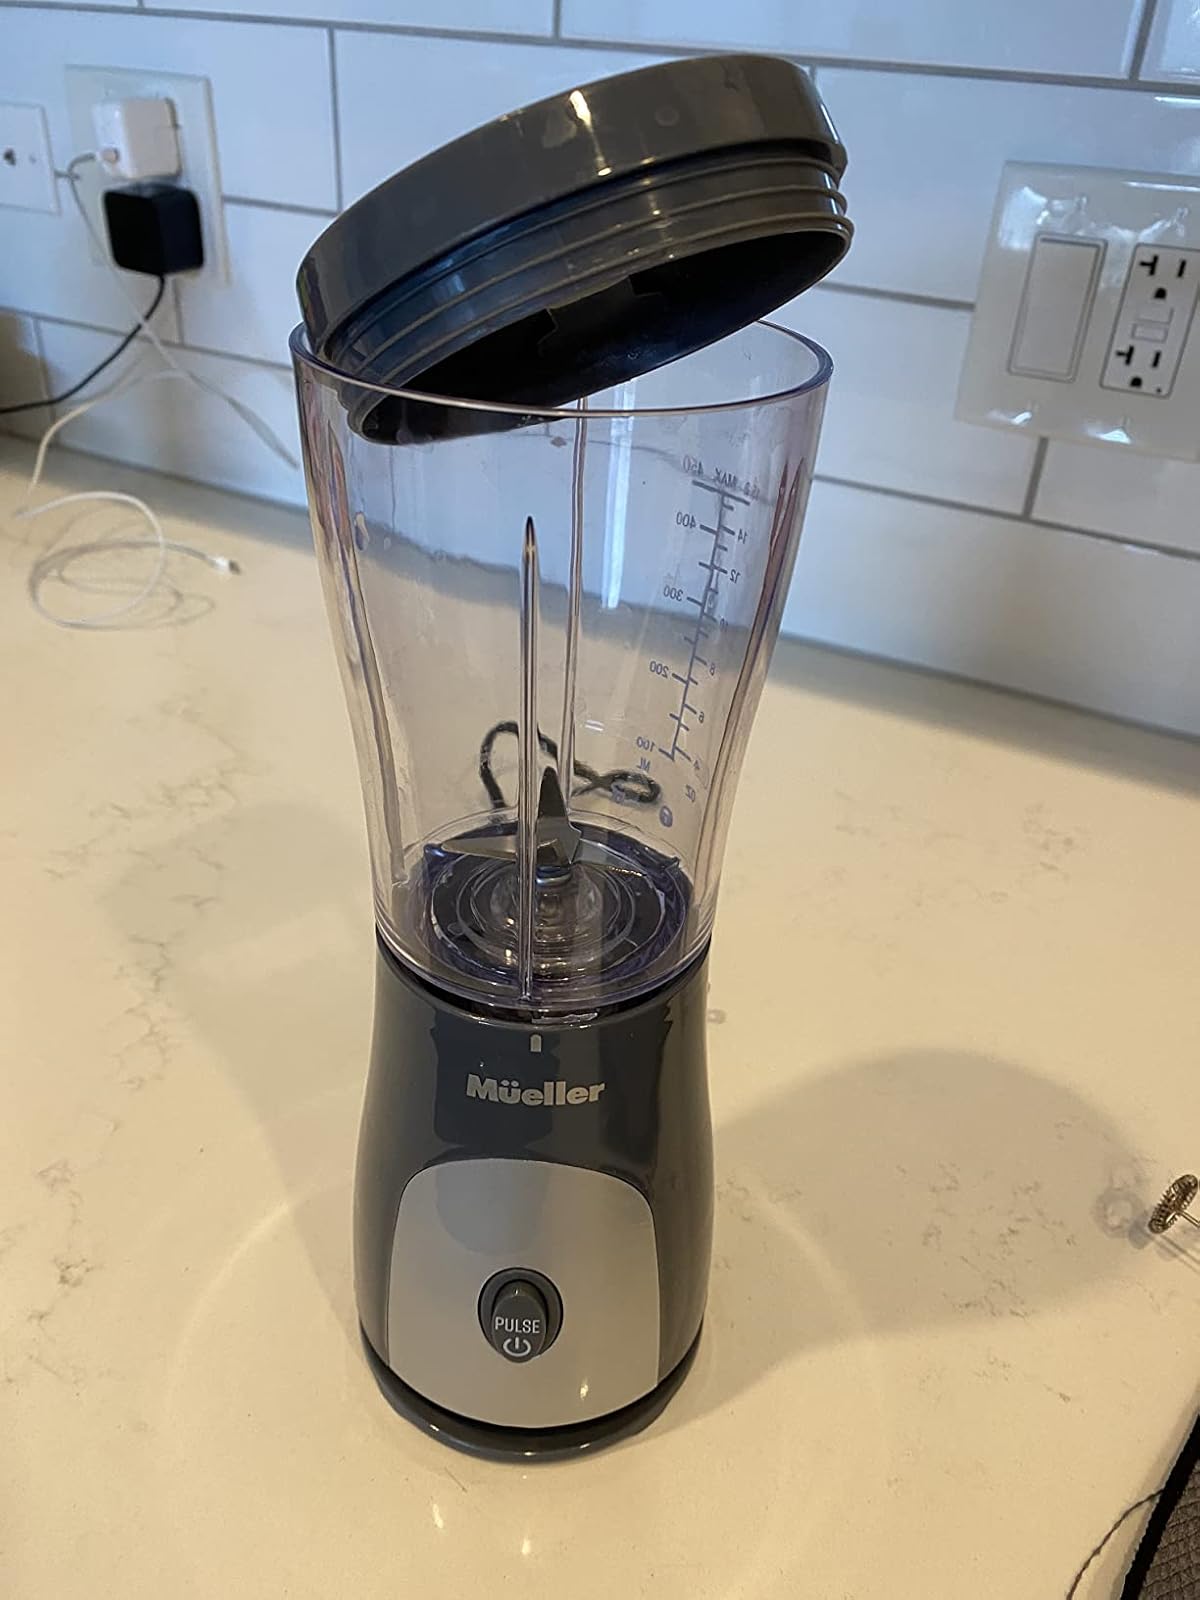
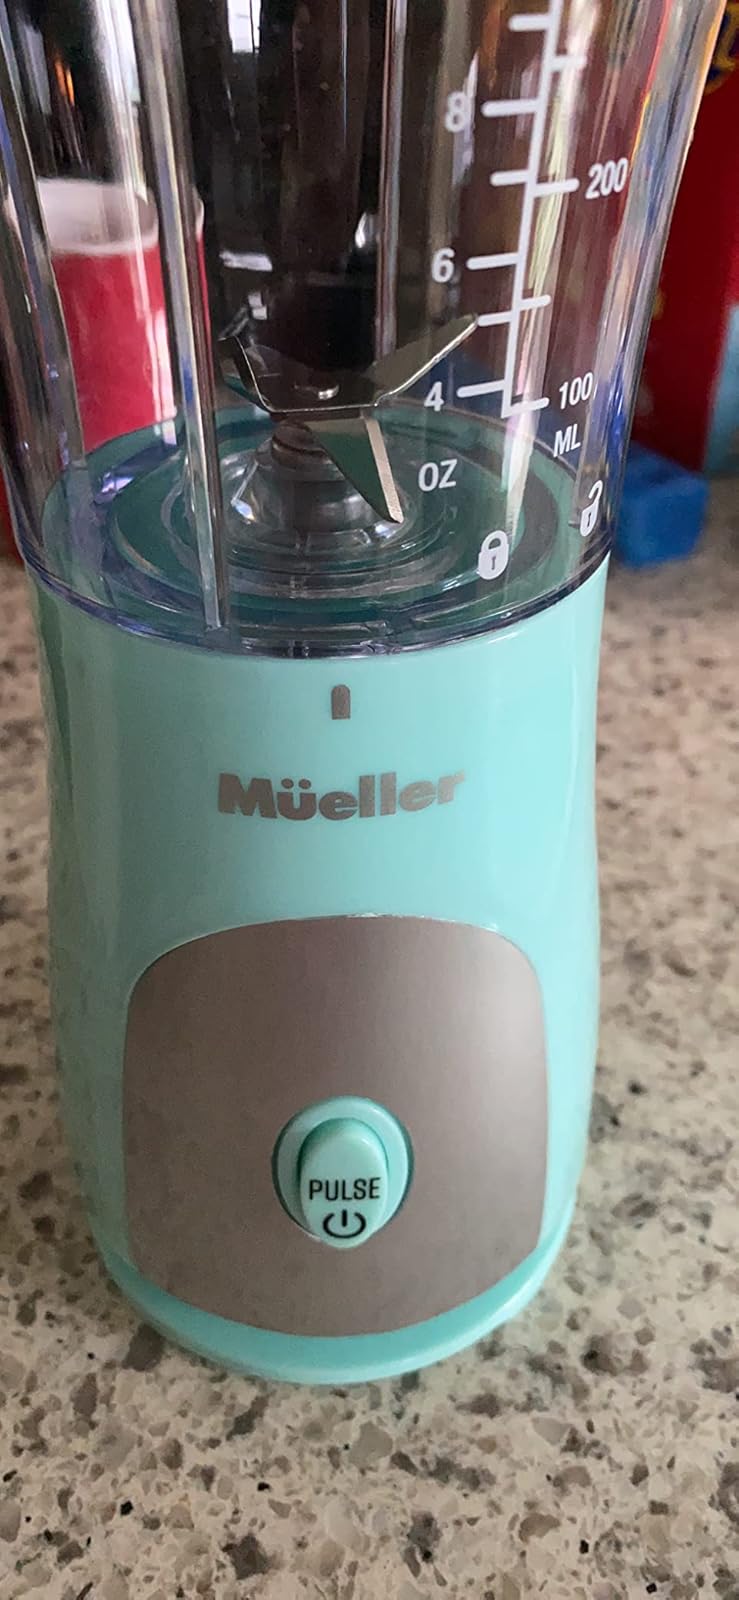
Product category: items_blender
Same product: no